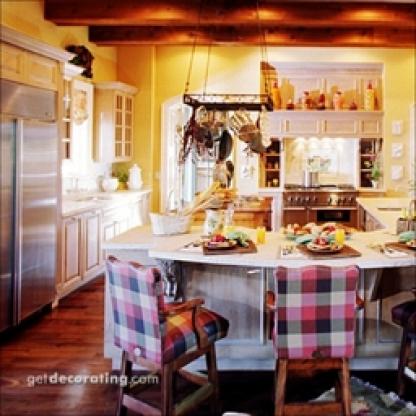
Scene: Indoor